Adventure People

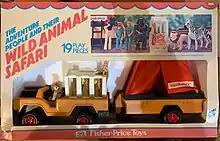
Fisher-Price Adventure People Set #304 Wild Animal Safari

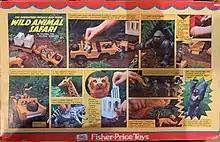
Obverse Original Box

Adventure People was a toy series introduced by Fisher-Price in 1975. The line lasted through 1985 and was targeted towards 4-9 year olds. Although they served as an alternative to G.I. Joe and other, similarly themed action figures, they utilized the 3.75 inch size which was made famous by Kenner's Star Wars line. The designers of the early Kenner Star Wars action figures used Adventure People to help conceptualize how the figures would look. The Adventure People line featured "real life" heroes and adventurers such as park rangers, scuba divers, astronauts, and emergency workers, as well as a number of science fiction themed figures including aliens and robots.